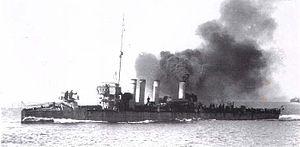
Le SMS Warasdiner fut le dernier destroyer à moteur à piston acquis par la Marine austro-hongroise.